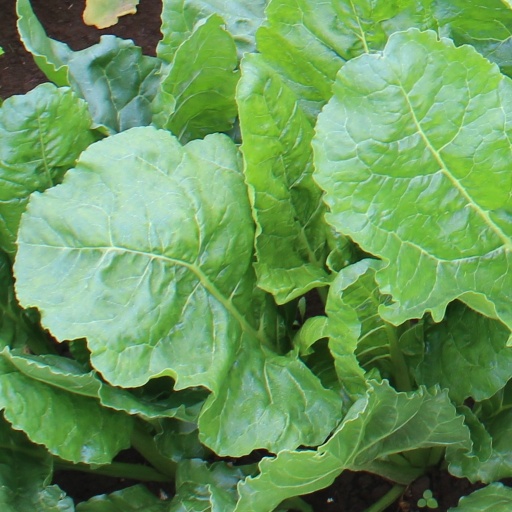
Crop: sugar beet